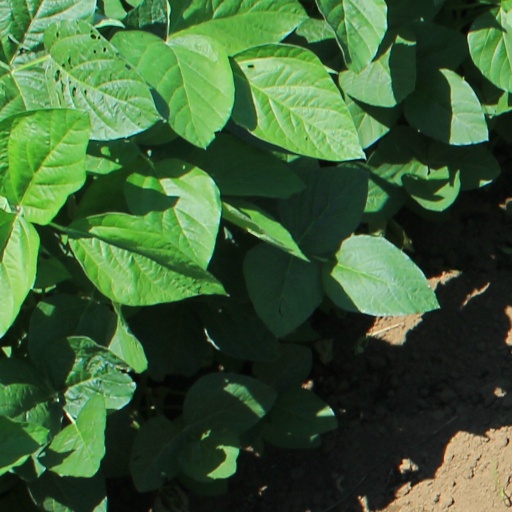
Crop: soybean